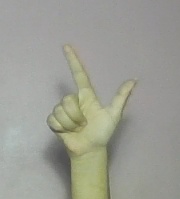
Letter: laam